Catholic youth sports associations of French Algeria

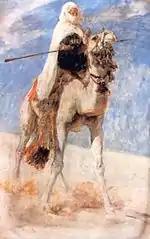
"Méhariste", on his "méhari", painted around 1887: oil on canvas by Étienne Dinet (1861–1929).

All these associations were affiliated with the , founded in 1919 by the Daughters of Charity of Saint Vincent de Paul. The regional overseas committees of the Rayon sportif féminin were created in 1937, on the initiative of Marie-Thérèse Eyquem. In addition to gymnastics, the sports practised included basketball, volleyball, prisonball, swimming, canoeing, and cycling. In each diocese, the chaplain provided the instructors with spiritual training – which remained the prerogative of the clergy and directors of the associations. The Rayon sportif féminin insisted on leaders and instructors being practising Catholics: